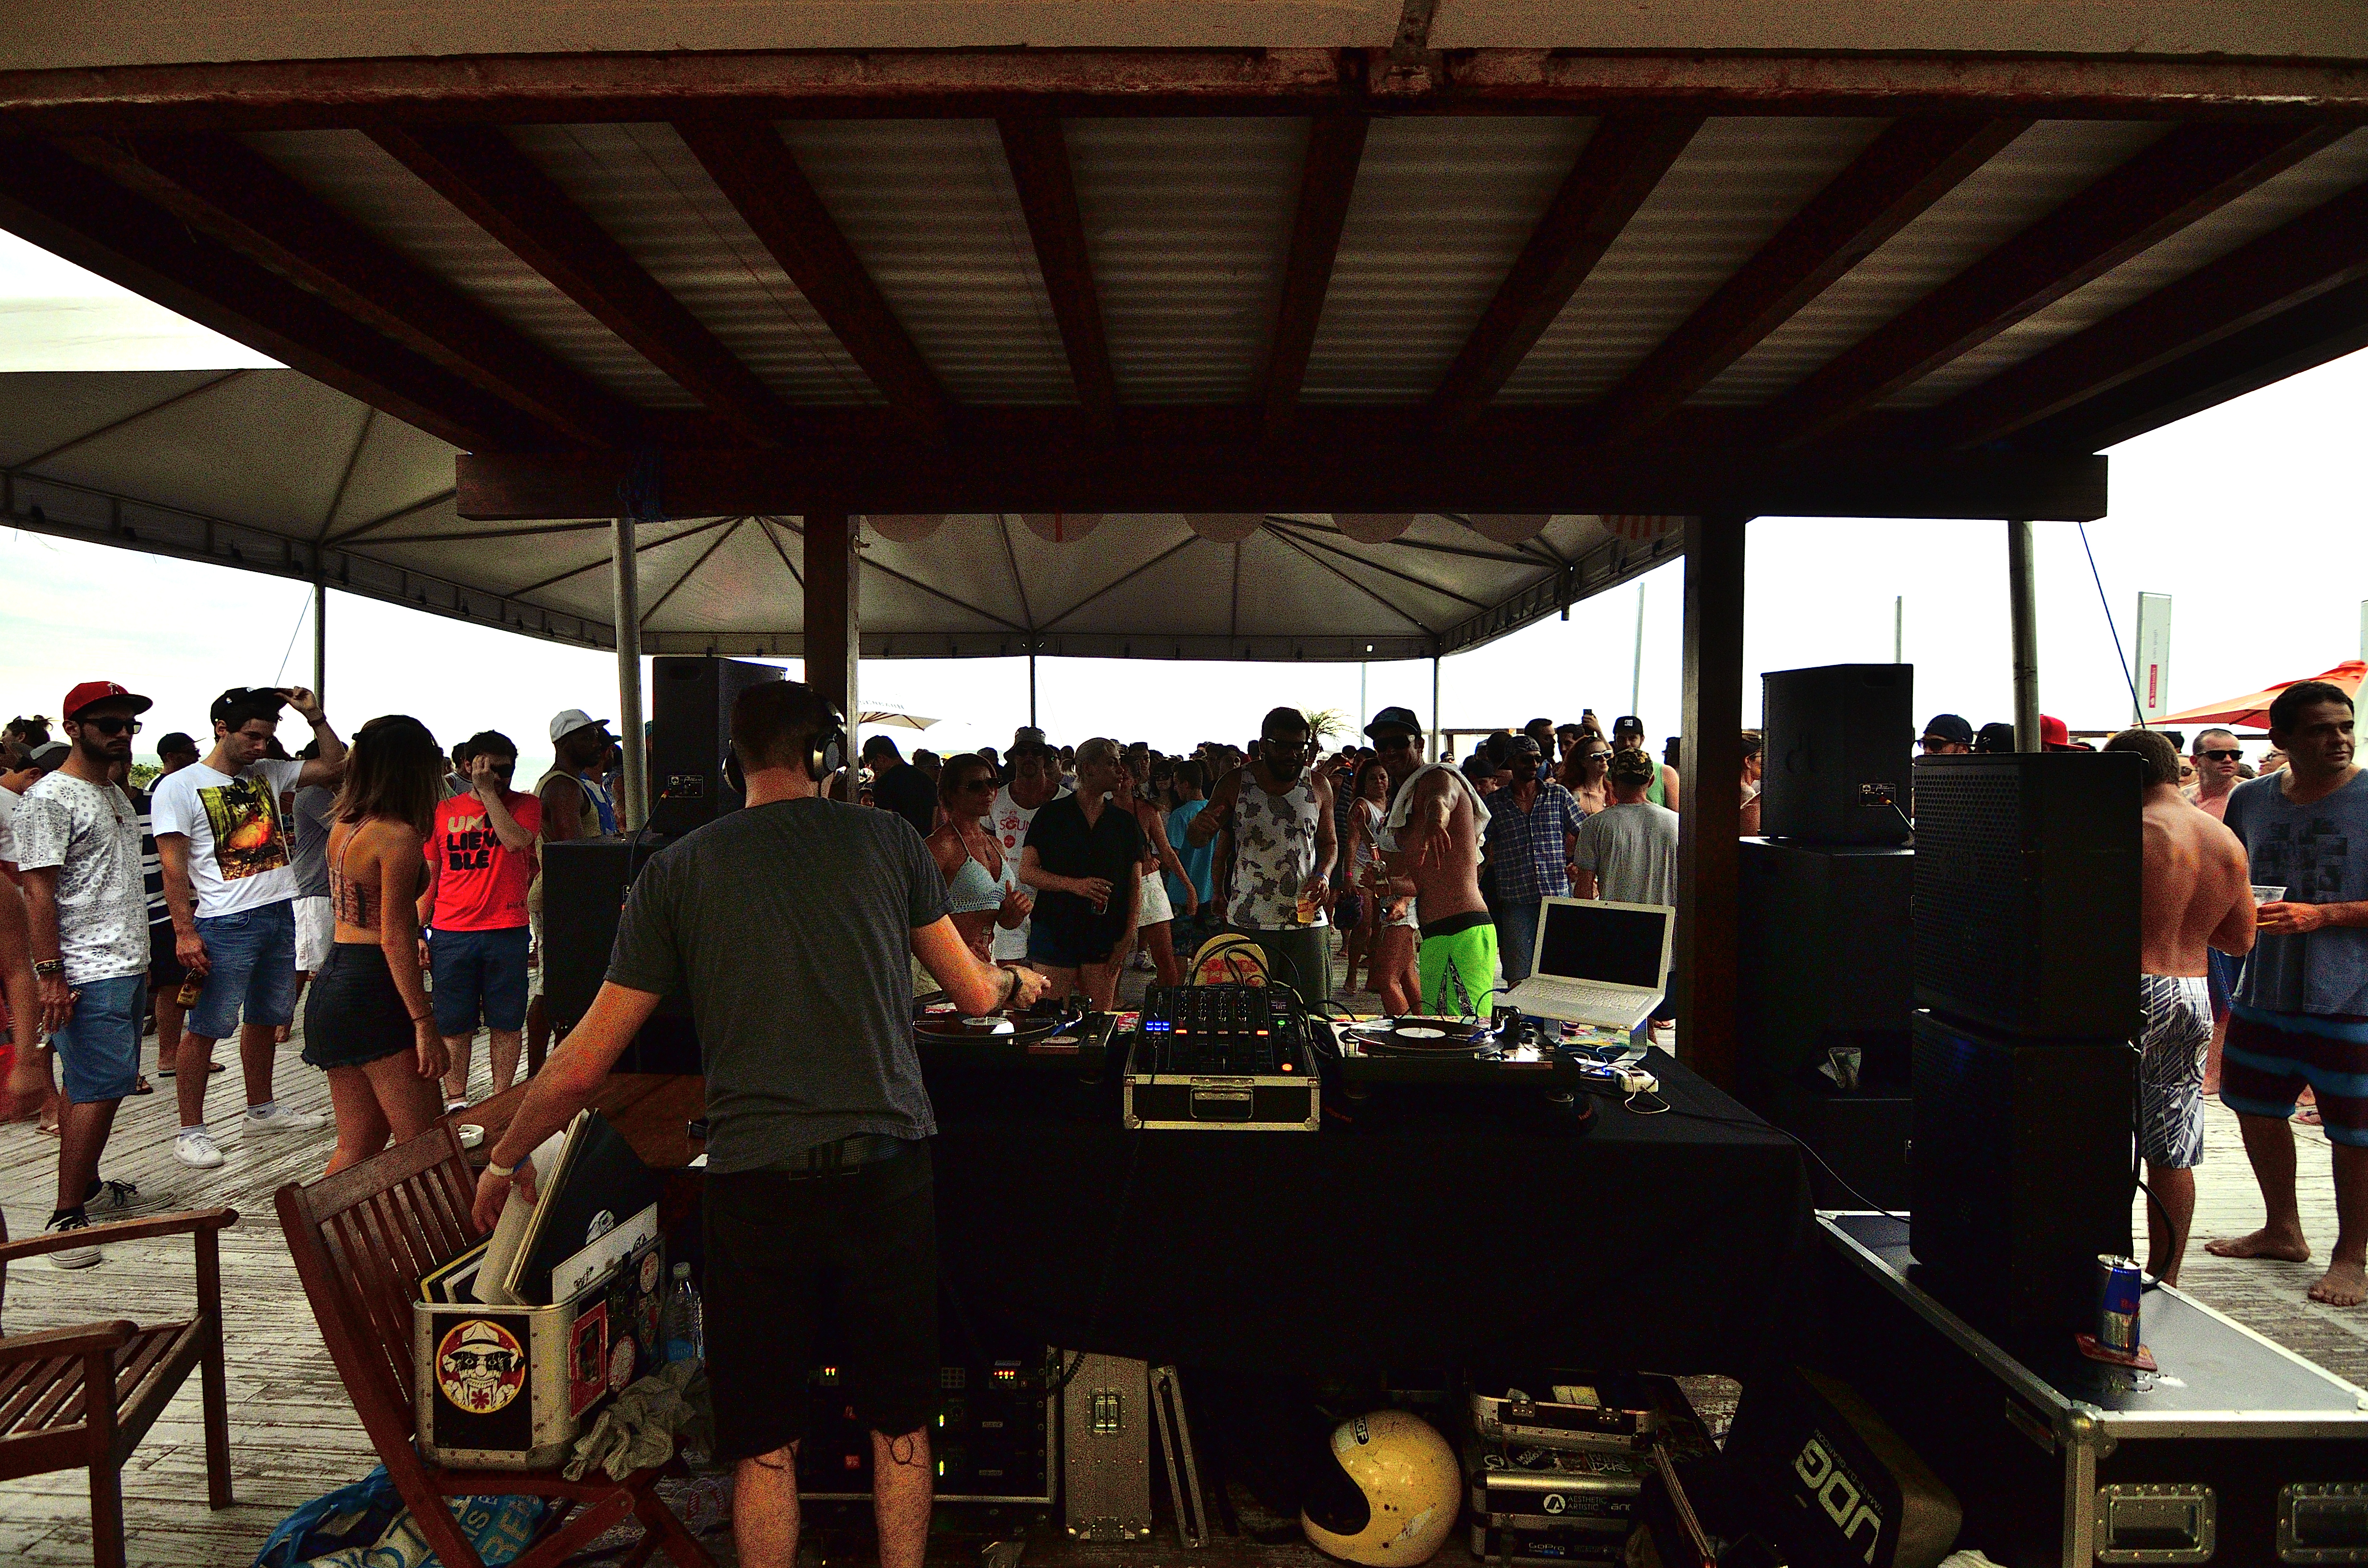
music, festival, arena, stage, mar, verano, fiesta, sol, praia, florianopolis, floripa, mole, vacaciones